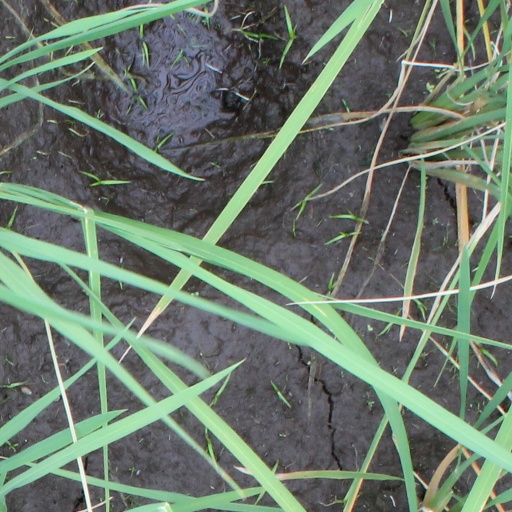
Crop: rice